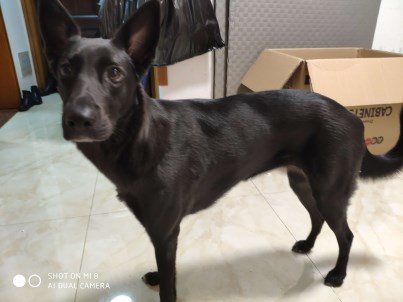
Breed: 3336-n000121-chinese_rural_dog